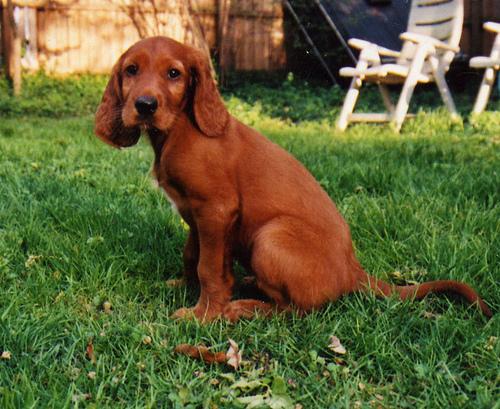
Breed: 207-n000011-Irish_setter